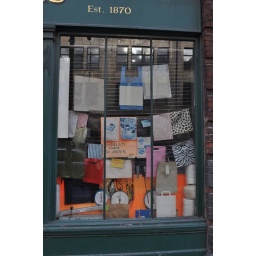
A family run shop selling paper bags and market sundries. A unique place around the corner from Spitalfields Market.